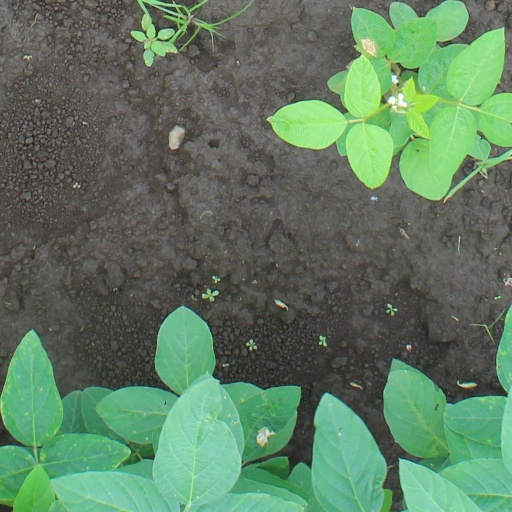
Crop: soybean